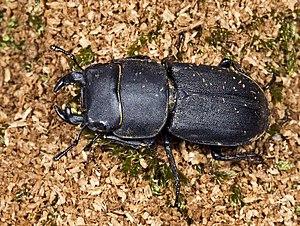
La petite biche est une espèce d'insectes coléoptères de la famille des Lucanidae.